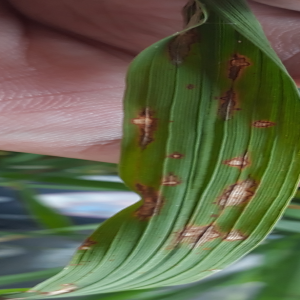
Disease: Blast